David Lloyd George

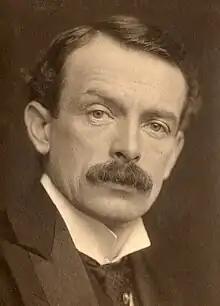
Lloyd George in 1902

On 24 March Arthur Balfour, just about to take office as prime minister, introduced a bill which was to become the Education Act 1902. Lloyd George supported the bill's proposals to bring voluntary schools (i.e. religious schools—mainly Church of England, and some Roman Catholic schools in certain inner city areas) in England and Wales under the control of local school boards, who would conduct inspections and appoint two out of each school's six managers. However, other measures were more contentious: the majority-religious school managers would retain the power to employ or sack teachers on religious grounds and would receive money from the rates (local property taxes). This offended nonconformist opinion, then in a period of revival, as it seemed like a return to the hated church rates (which had been compulsory until 1868), and inspired a large grassroots campaign against the bill.